History of the Republican People's Party

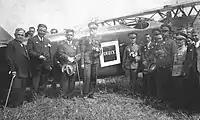
Members of the CHP in Düzce, 1930s

During the Turkish War of Independence, 1919–1923, the parliament in Ankara was composed of different types of deputies. To have harmony among his followers, Mustafa Kemal and his colleagues formed the Association for the Defence of National Rights of Anatolia and Rumelia ("Anadolu ve Rumeli Müdâfaa-i Hukuk Cemiyeti"). The opposition to Mustafa Kemal or to the commissars elected by the parliament united under the name of "second group for Defence of the Law", often shortened simply to "second group" (the followers of Mustafa Kemal were later called "first group"). Although the second group was always in the minority, it could create active opposition within the parliament. In January 1923, Mustafa Kemal announced that first group would be transformed into a party named Halk Fırkası (People's Party). In May 1923, the parliament called a bill for new elections, most probably because Mustafa Kemal and his colleagues wanted to guarantee the Treaty of Lausanne's approval by a more unanimous parliament. The People's Party was formally founded only after the 1923 elections. The 1923 elections were definitely the victory of the forthcoming party, because of its leader's reputation after the military victory of the War of Independence and the liquidation of the second group. Because of the unanimity of this second parliament, the republic was proclaimed, the Treaty of Lausanne was accepted and the Caliphate was abolished.